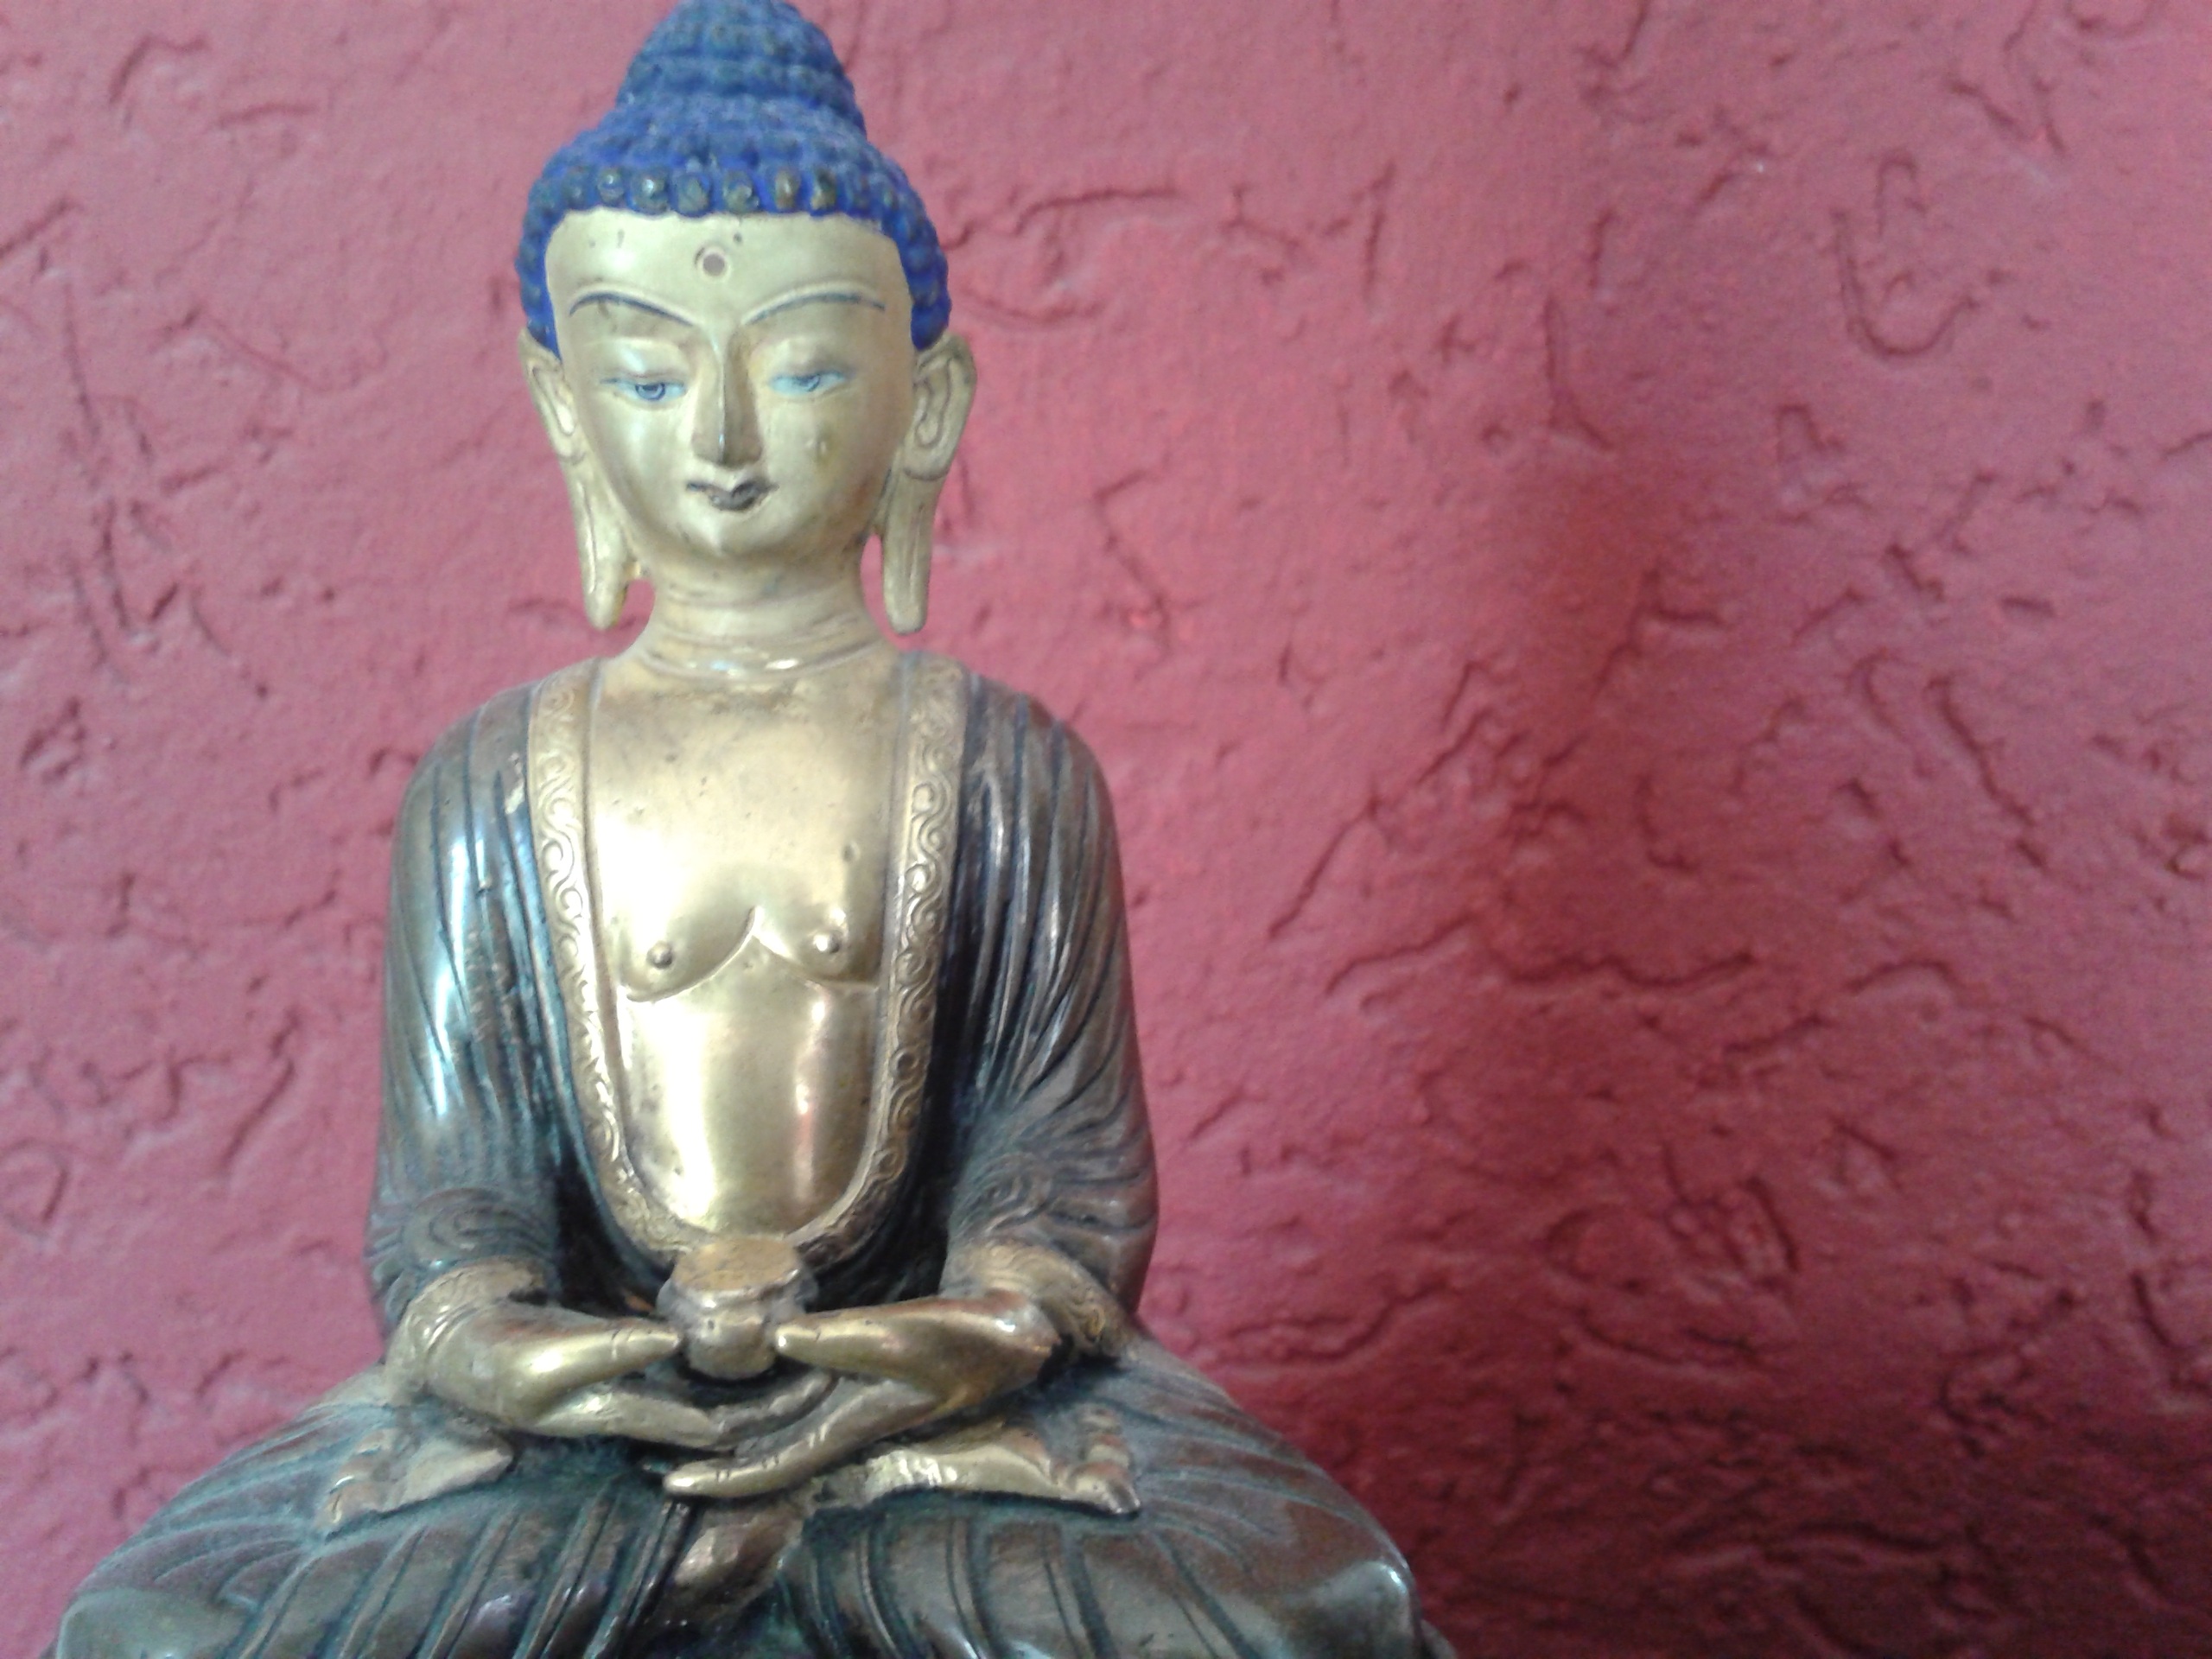
monument, statue, meditate, buddhism, asia, rest, zen, spiritual, sculpture, art, relaxation, figure, meditation, temple, buddha, deity, carving, orient, feng shui, stone carving, fern stlich, fictional character, gautama buddha